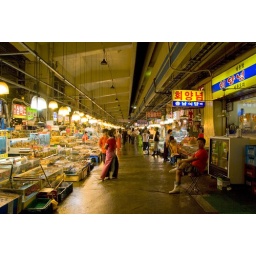
The fish market in Seoul. The fish market in Seoul.